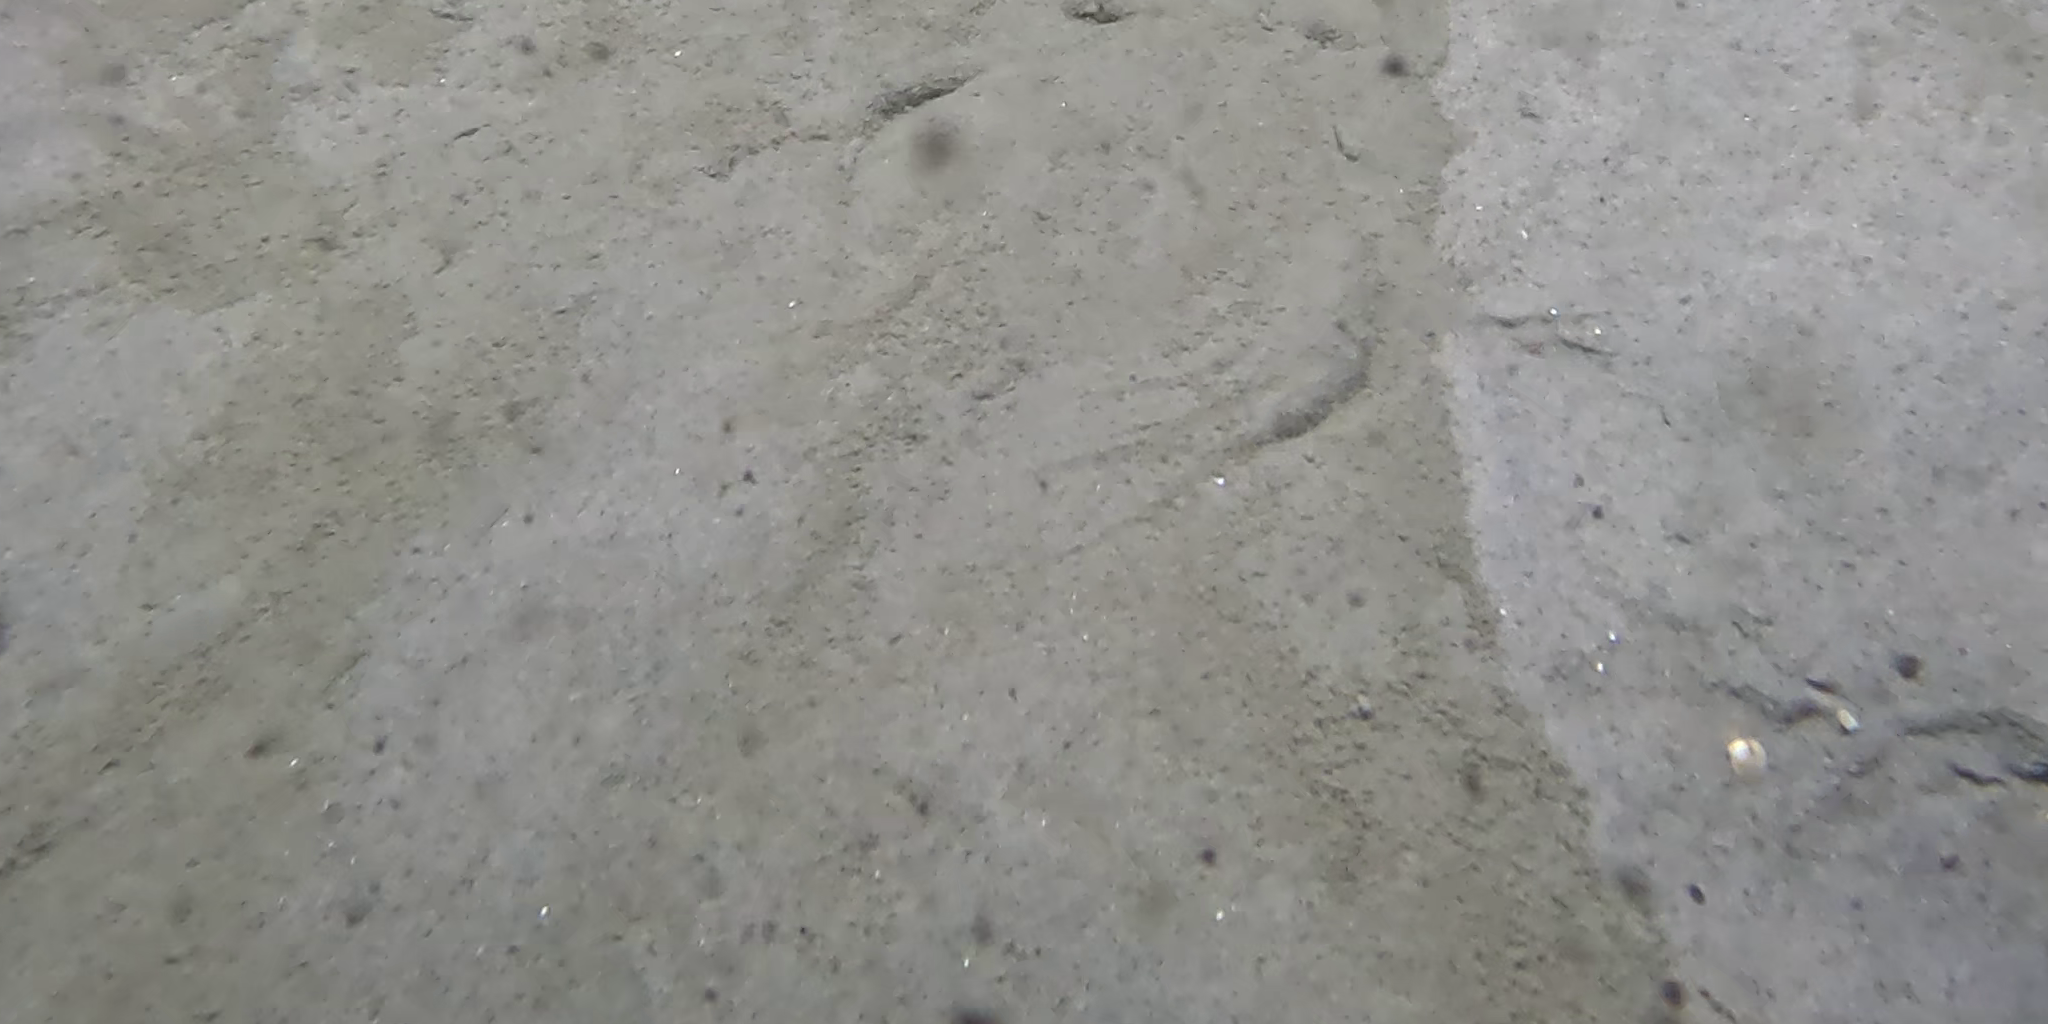
Seabed habitat: sand